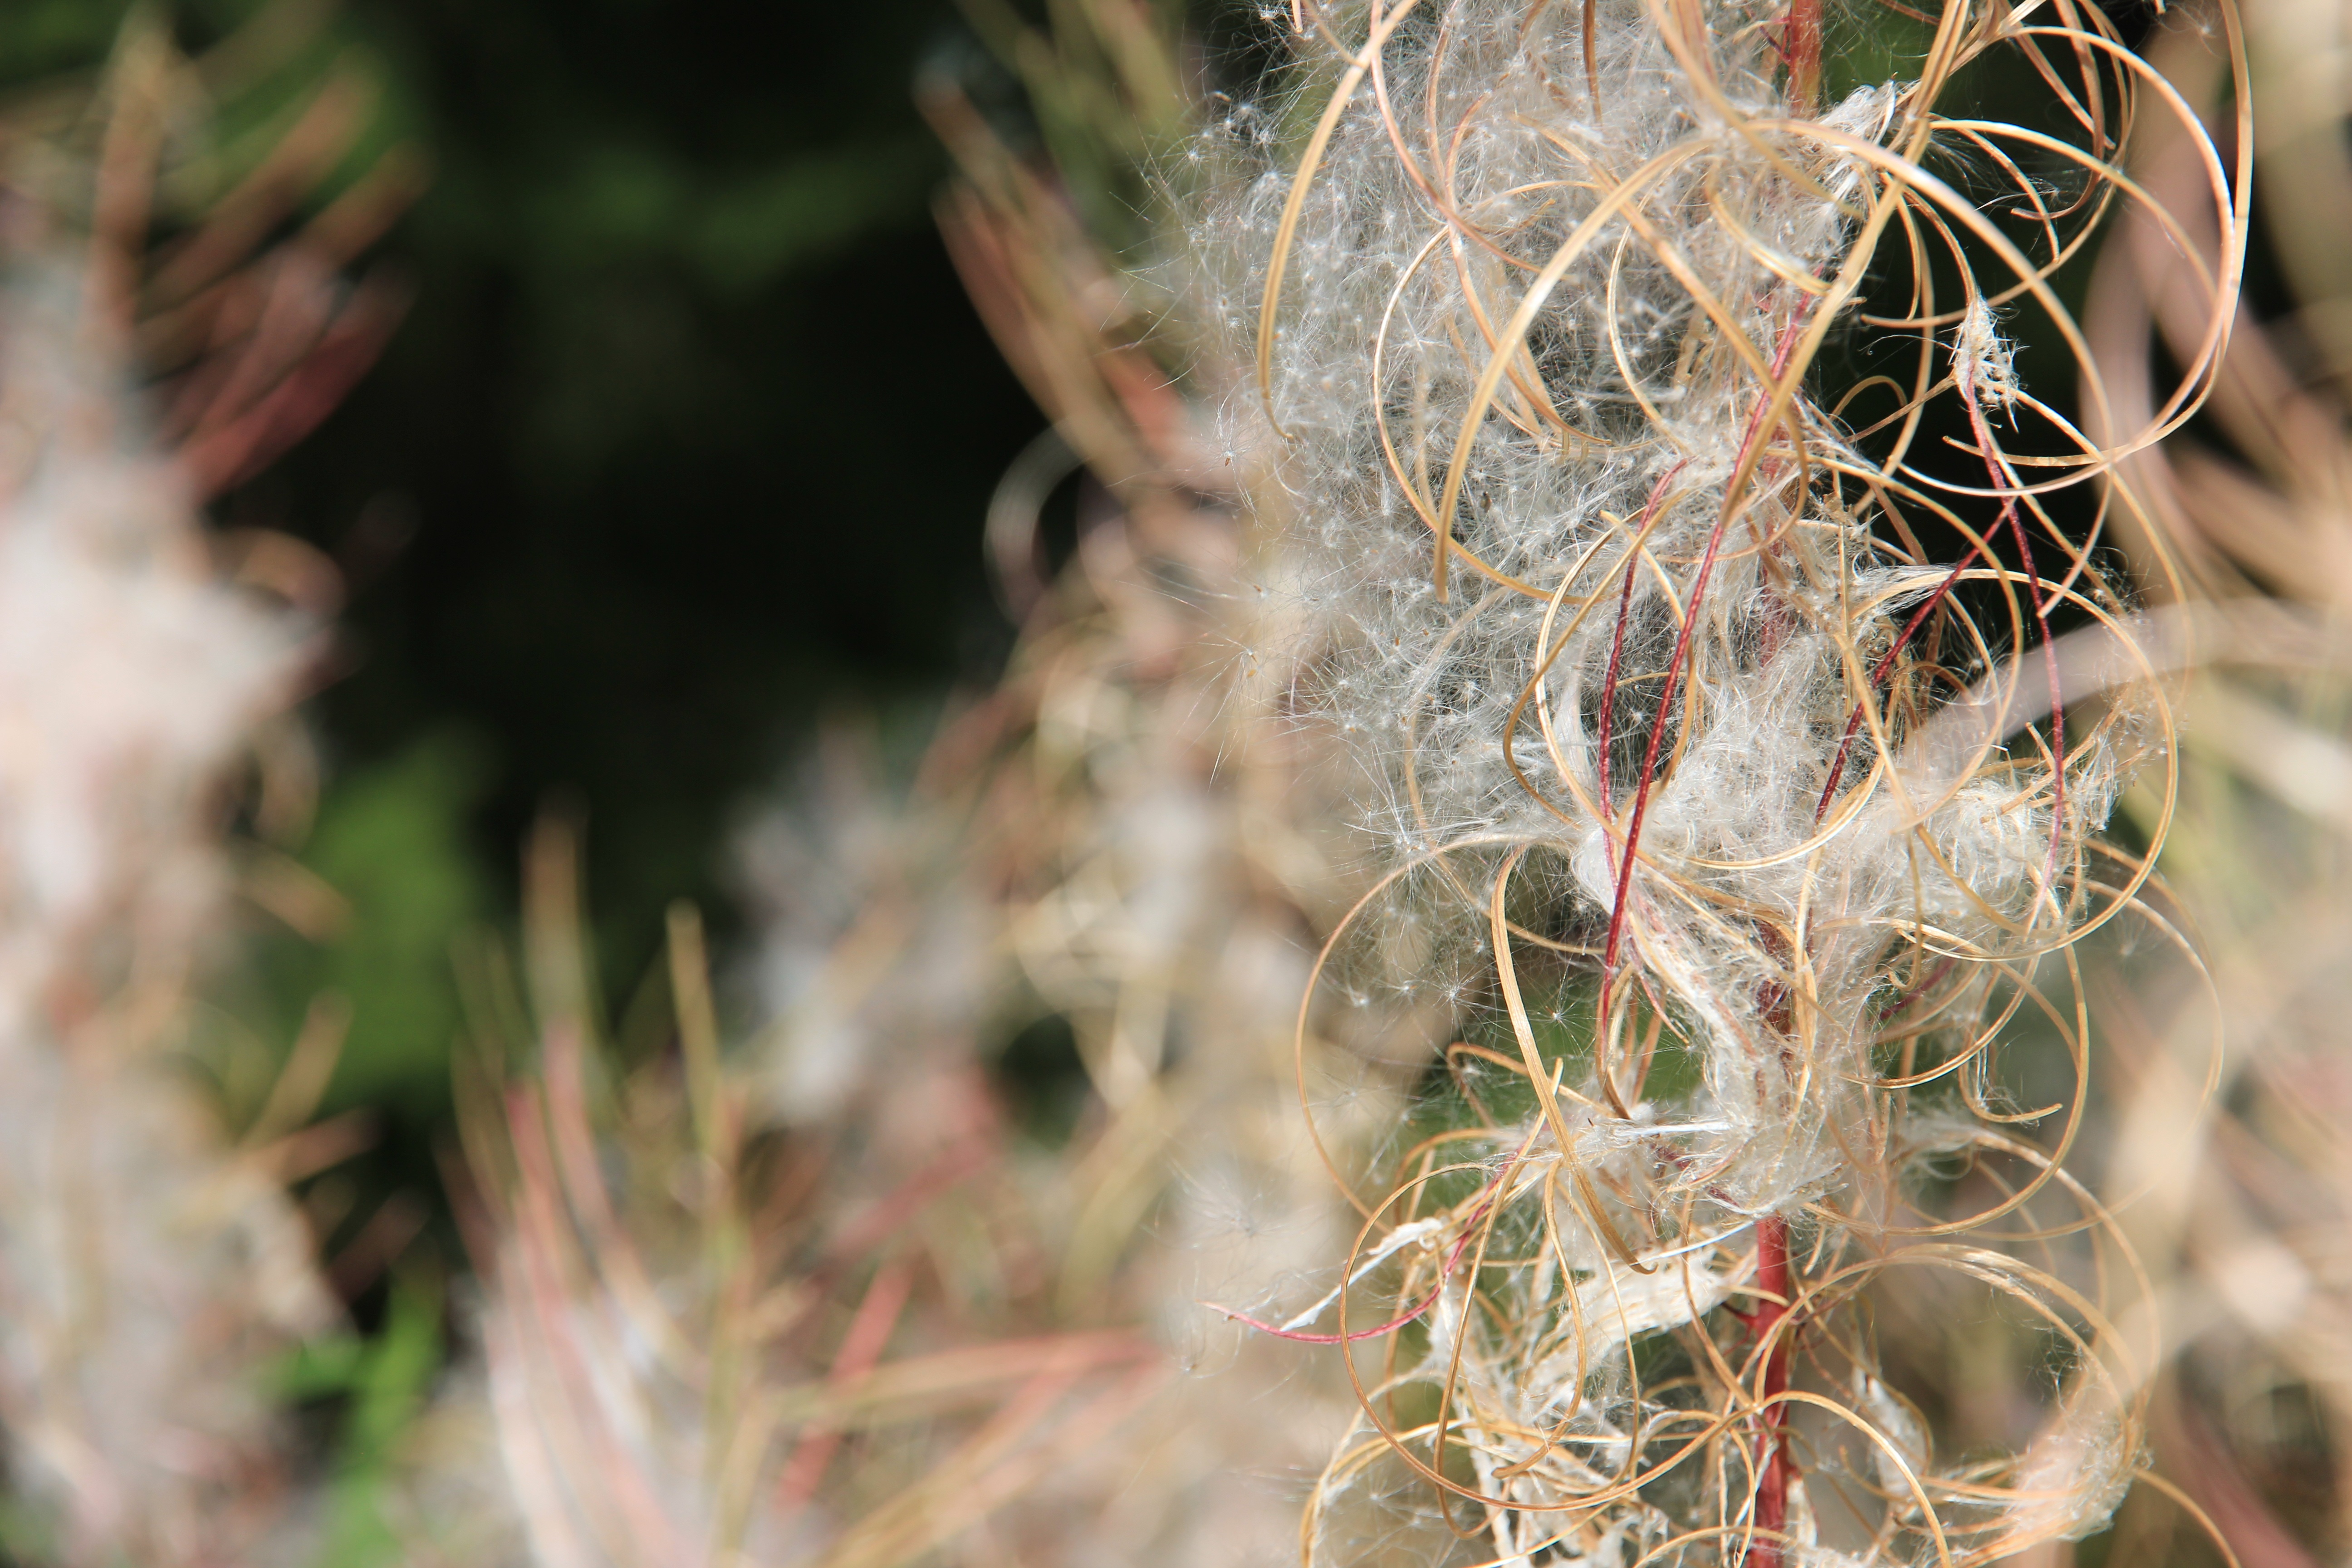
nature, grass, branch, cactus, plant, leaf, flower, fluffy, autumn, botany, close, flora, fauna, wildflower, close up, seeds, macro photography, flowering plant, grass family, land plant, thorns spines and prickles